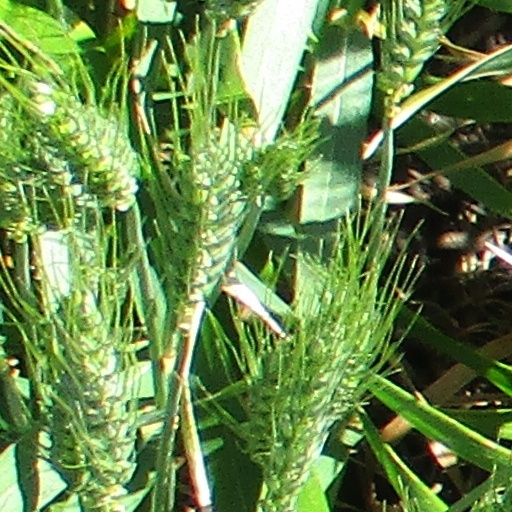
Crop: wheat